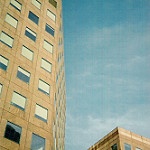
Label: buildings